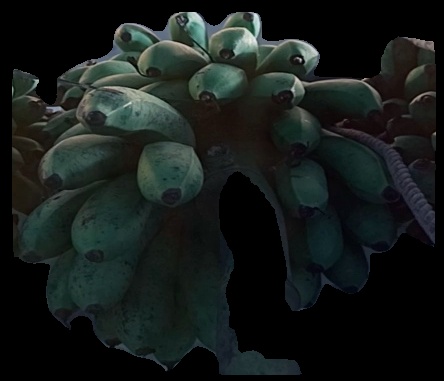
Variety: rasbale
Grade: grade2